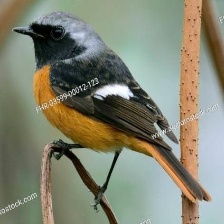
Species: DAURIAN REDSTART
Scientific name: PHOENICURUS AUROREUS